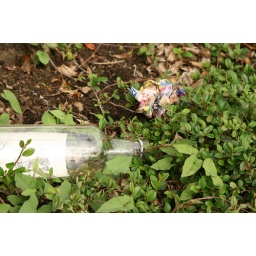
near our house we noticed the grass is full of booze and porn